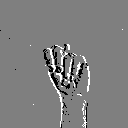
ASL letter: n